Duke of Cornwall's Light Infantry

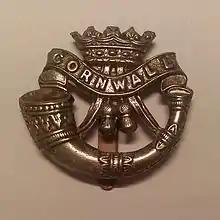
Badge of the Duke of Cornwall's Light Infantry

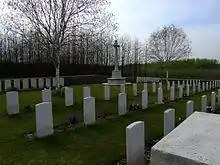
First DCLI Cemetery, The Bluff in Belgium

The Duke of Cornwall's Light Infantry (DCLI) was a light infantry regiment of the British Army in existence from 1881 to 1959.